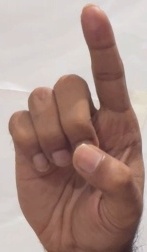
ASL sign: D